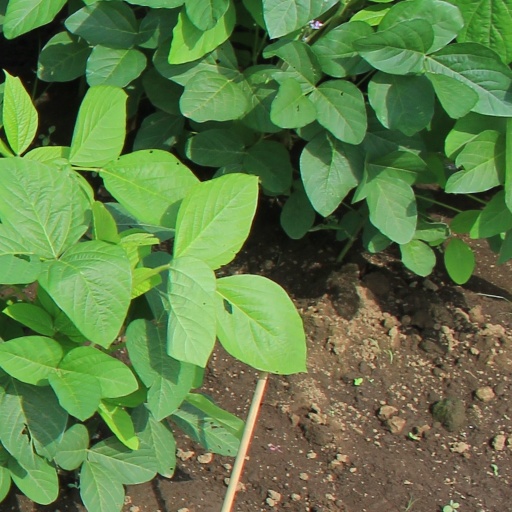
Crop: soybean